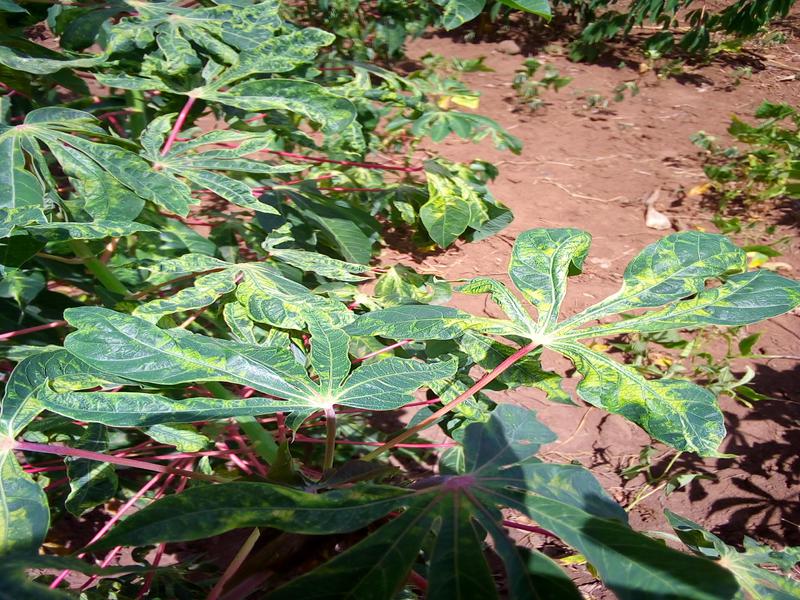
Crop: cassava
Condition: mosaic_disease